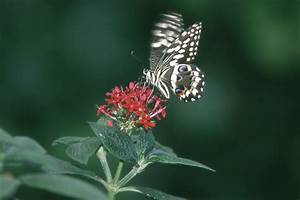
Label: butterfly